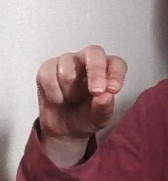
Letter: gaaf